Naval Air Station Joint Reserve Base Fort Worth

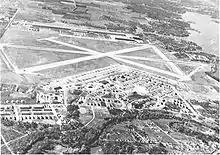
Oblique airphoto of Fort Worth Army Air Field in 1945, looking east to west. The airfield technical area is on the east side of the main north–south runway, with the Consolidated-Vultee aircraft manufacturing facilities (later Convair) on the west side.

Carswell Air Force Base was named after Medal of Honor recipient Major Horace S. Carswell, Jr., USAAF (1916–1944). Major Carswell was returning from an attack on Japanese shipping in the South China Sea on 26 October 1944 when he attempted to save a crewmember whose parachute had been destroyed by flak. He remained at the controls of his crippled bomber and died while crash-landing the B-24 Liberator near Tungchen, China. The base was renamed in his honor on 29 January 1948.